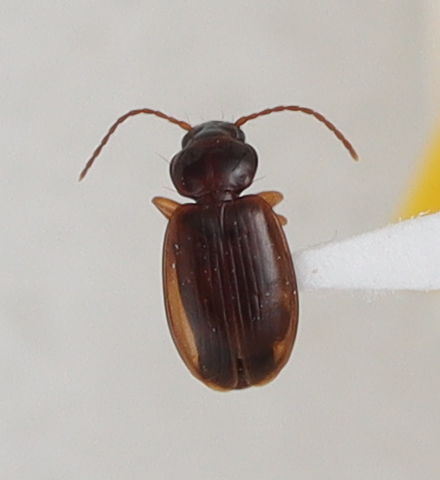
Scientific name: Trechus obtusus
Plot: 14
Trap: S
Collected: 20200623